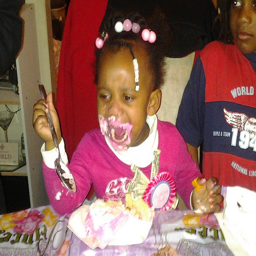
A little girl with her mouth wide open and covered in cake.
a young girl is crying with cake all on her face
An unhappy toddler that is tired and cranky.
A girl with cake all over her face with a spoon in hand.
Small child with a face full of frosting.